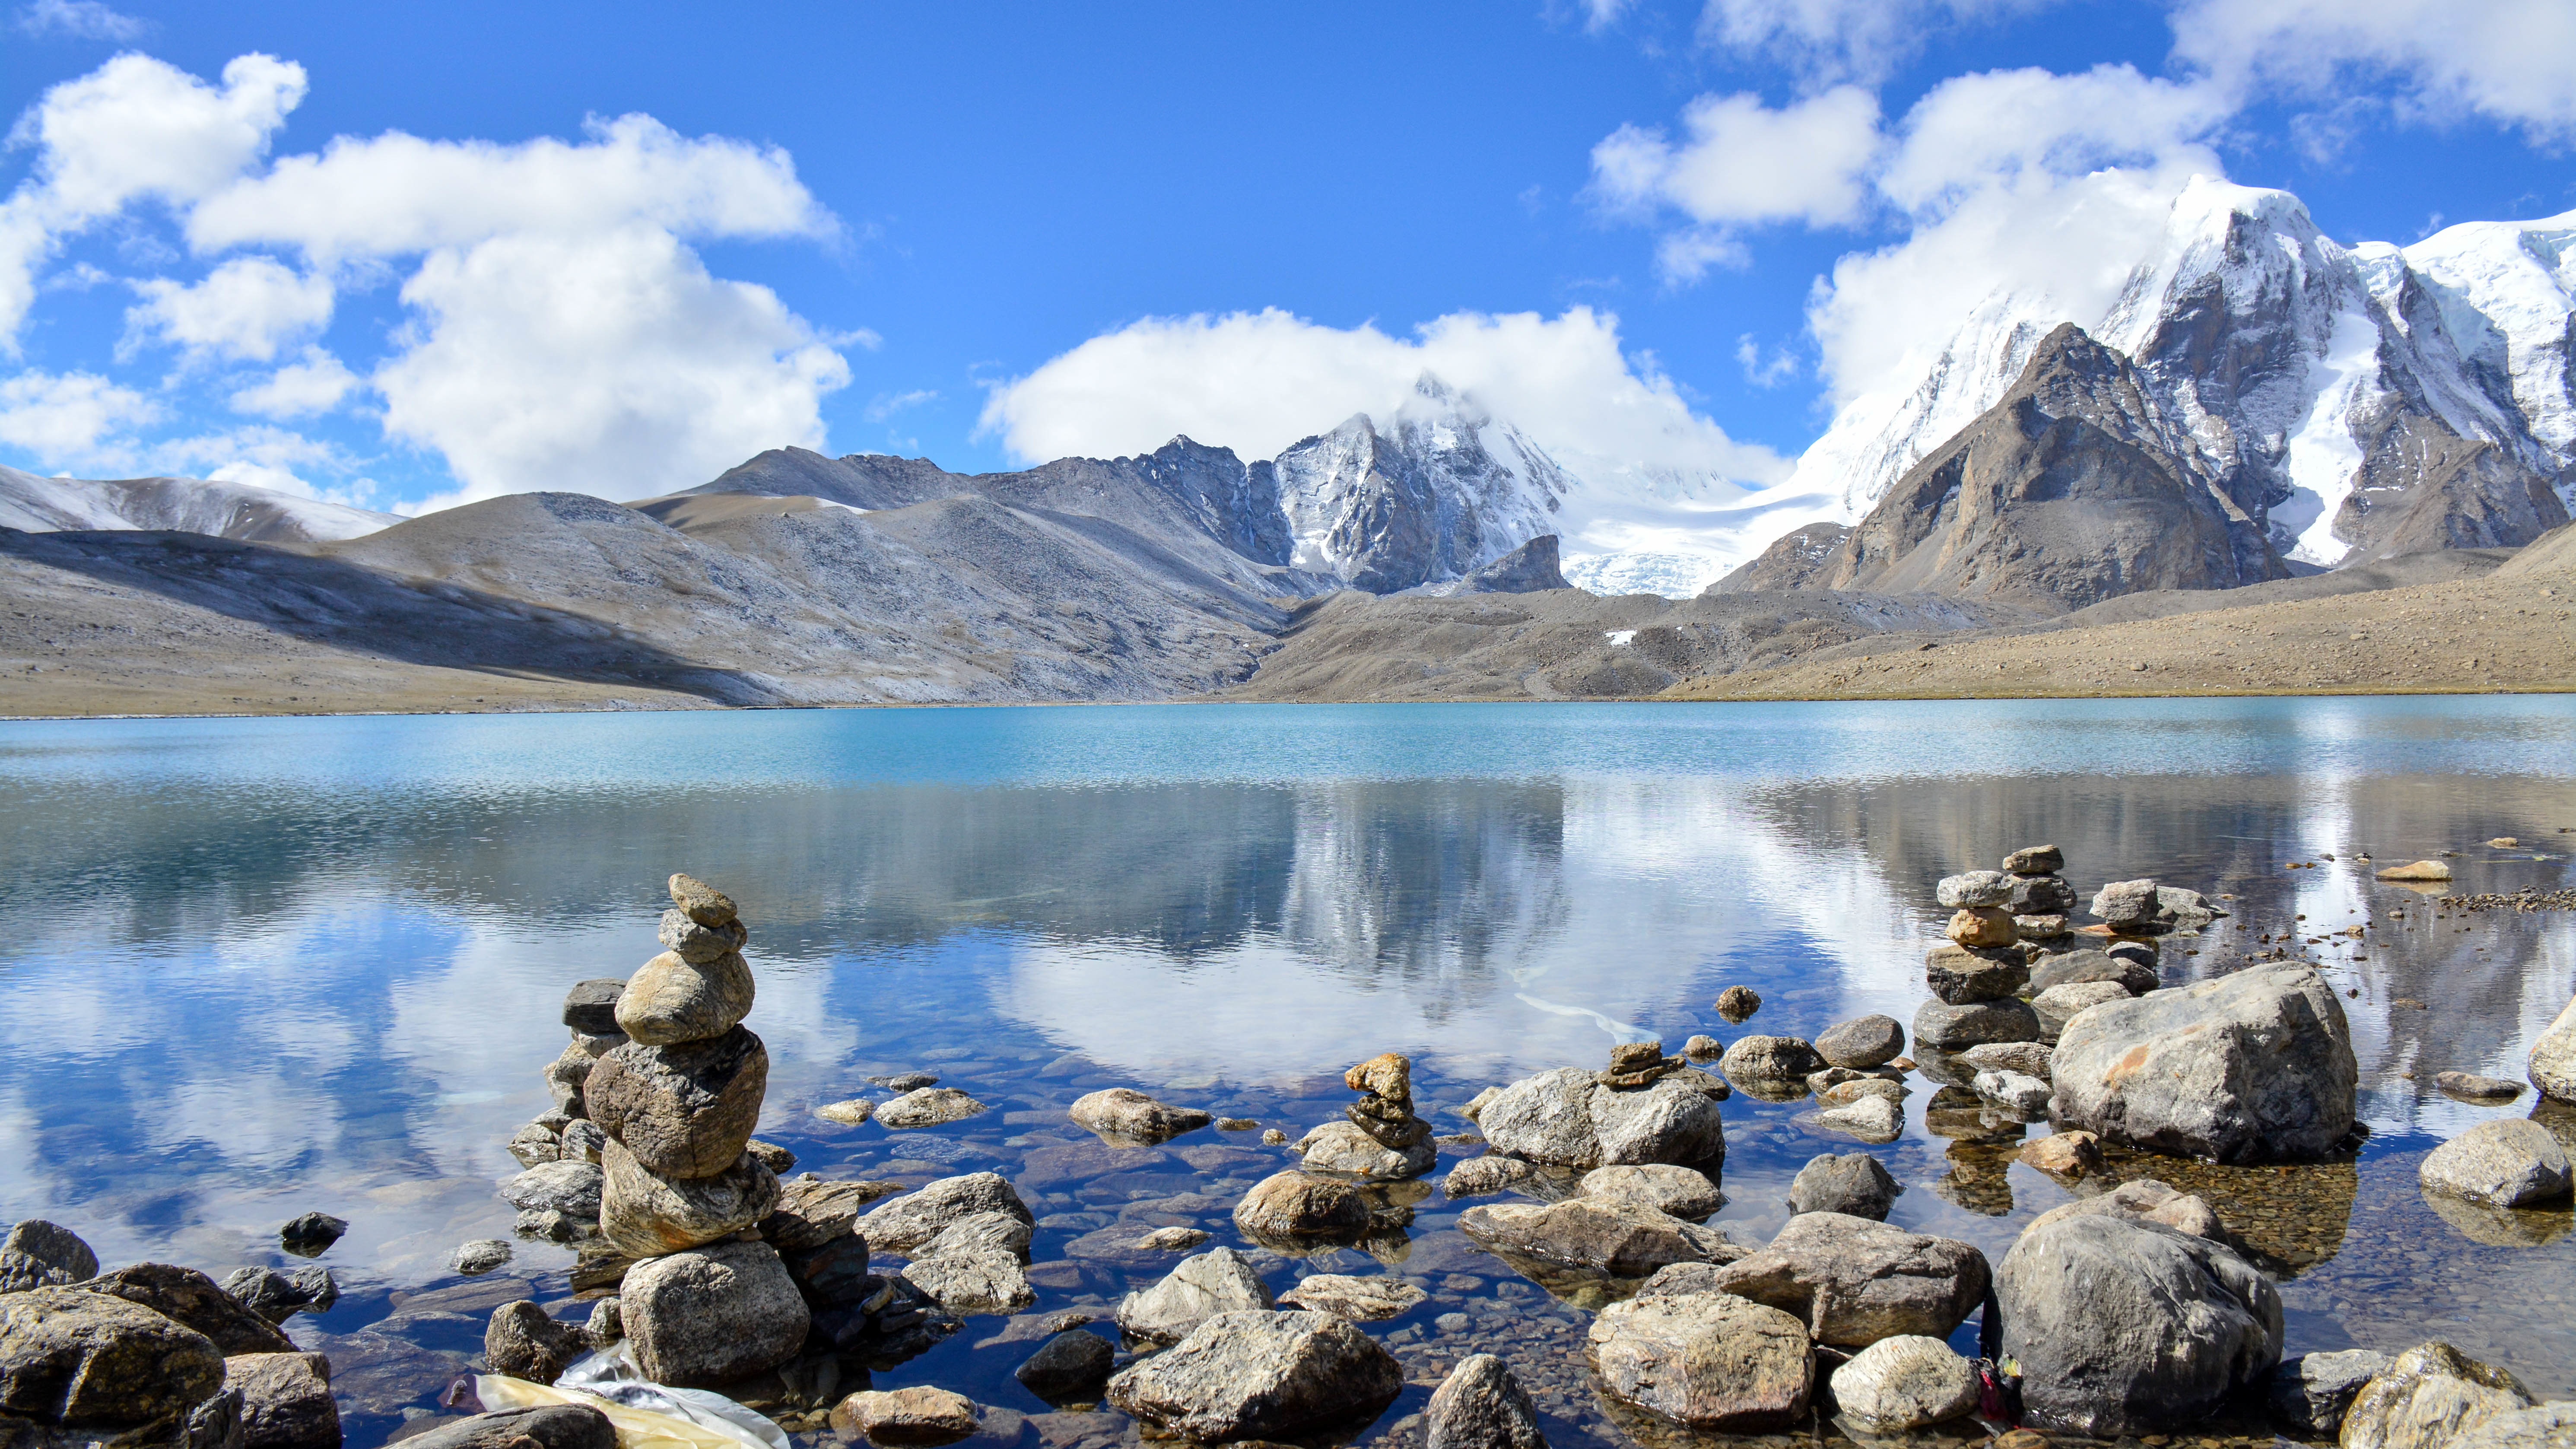
landscape, wilderness, mountain, snow, winter, lake, valley, mountain range, glacier, season, alps, plateau, fell, loch, moraine, mountainous landforms